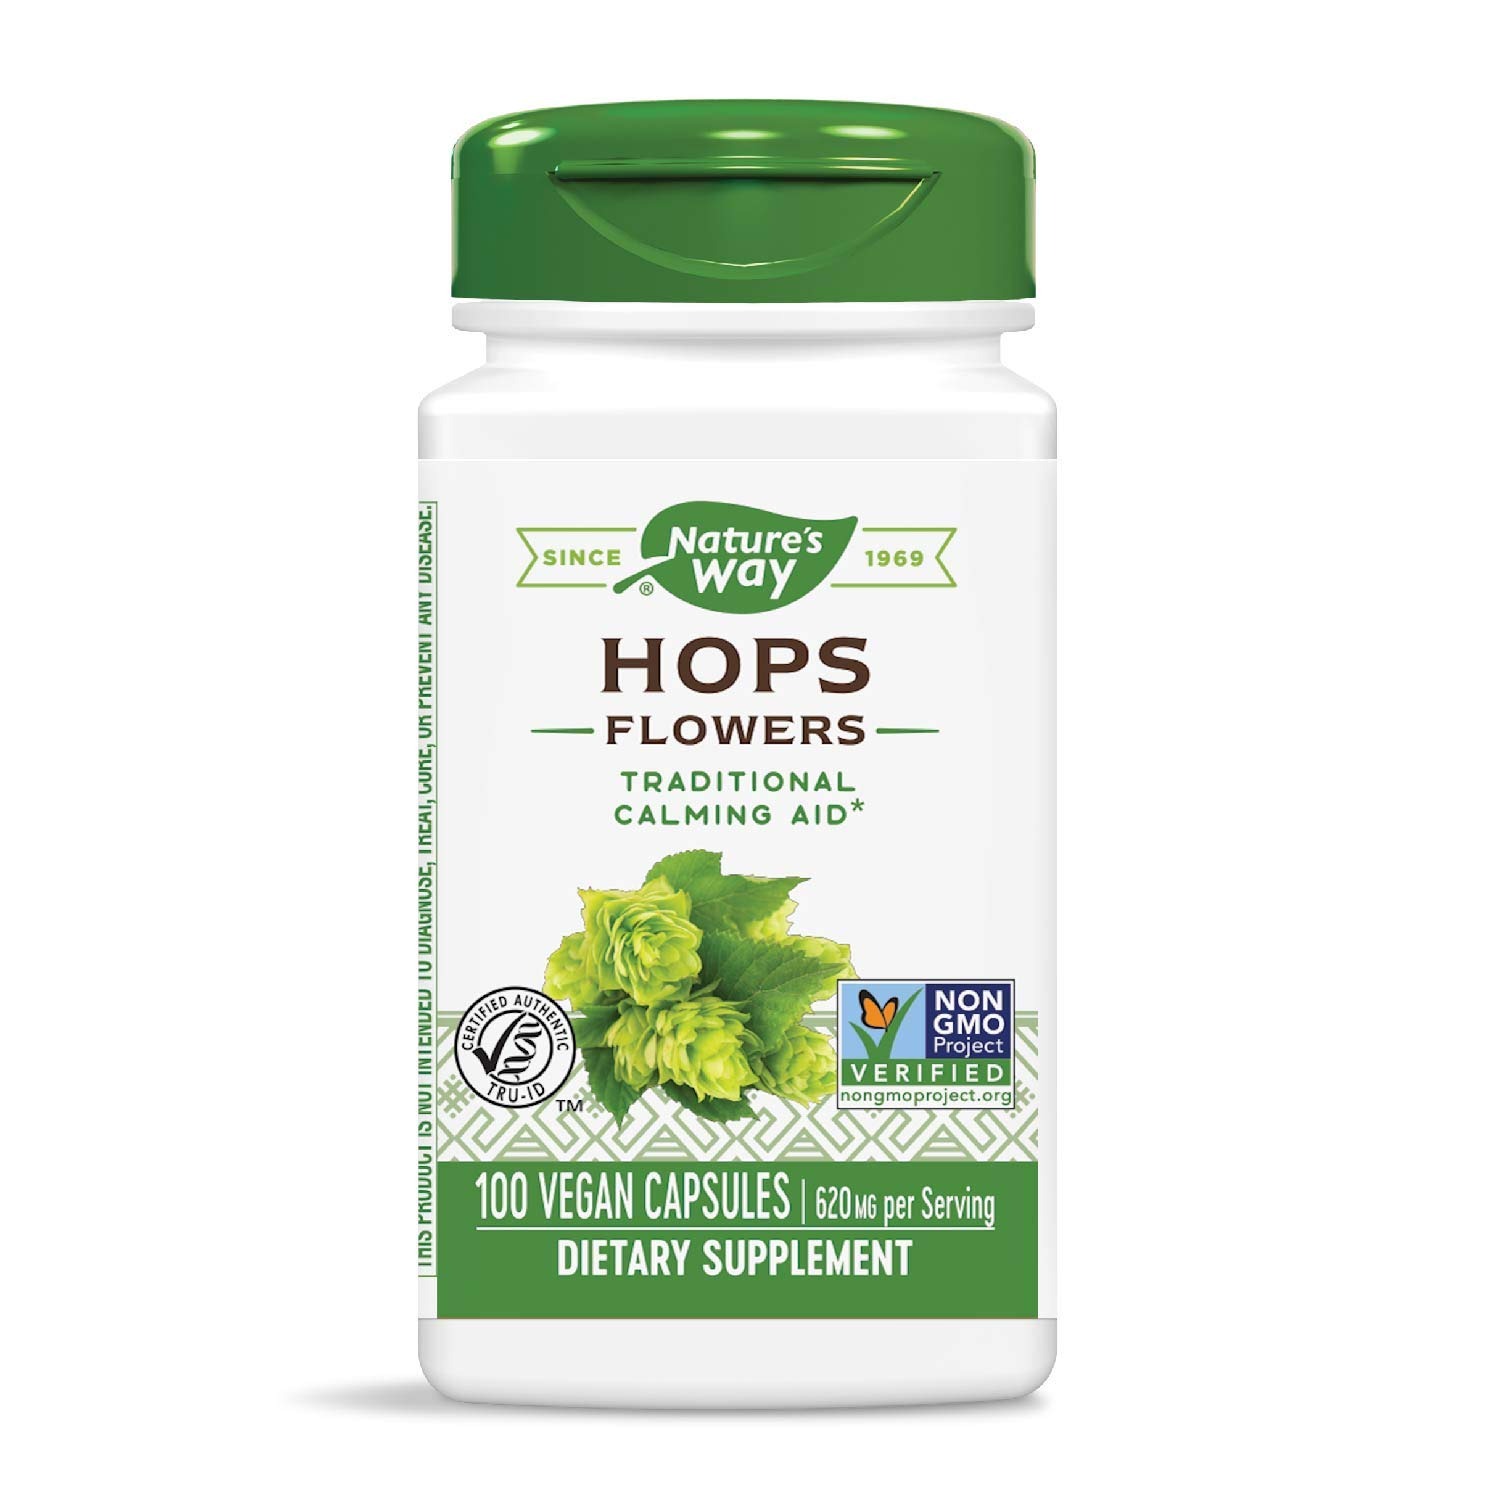
Item Name: Nature's Way Hops Flowers Capsules, 310 mg, 100 Count
Bullet Point 1: Hops are traditionally used for nervous system support.
Bullet Point 2: Non-GMO Project Verified, Tru-ID Certified
Bullet Point 3: Vegetarian
Bullet Point 4: Gluten-Free
Value: 100.0
Unit: Count

Price: 9.49